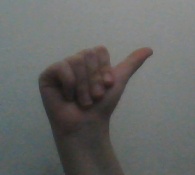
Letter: dhad